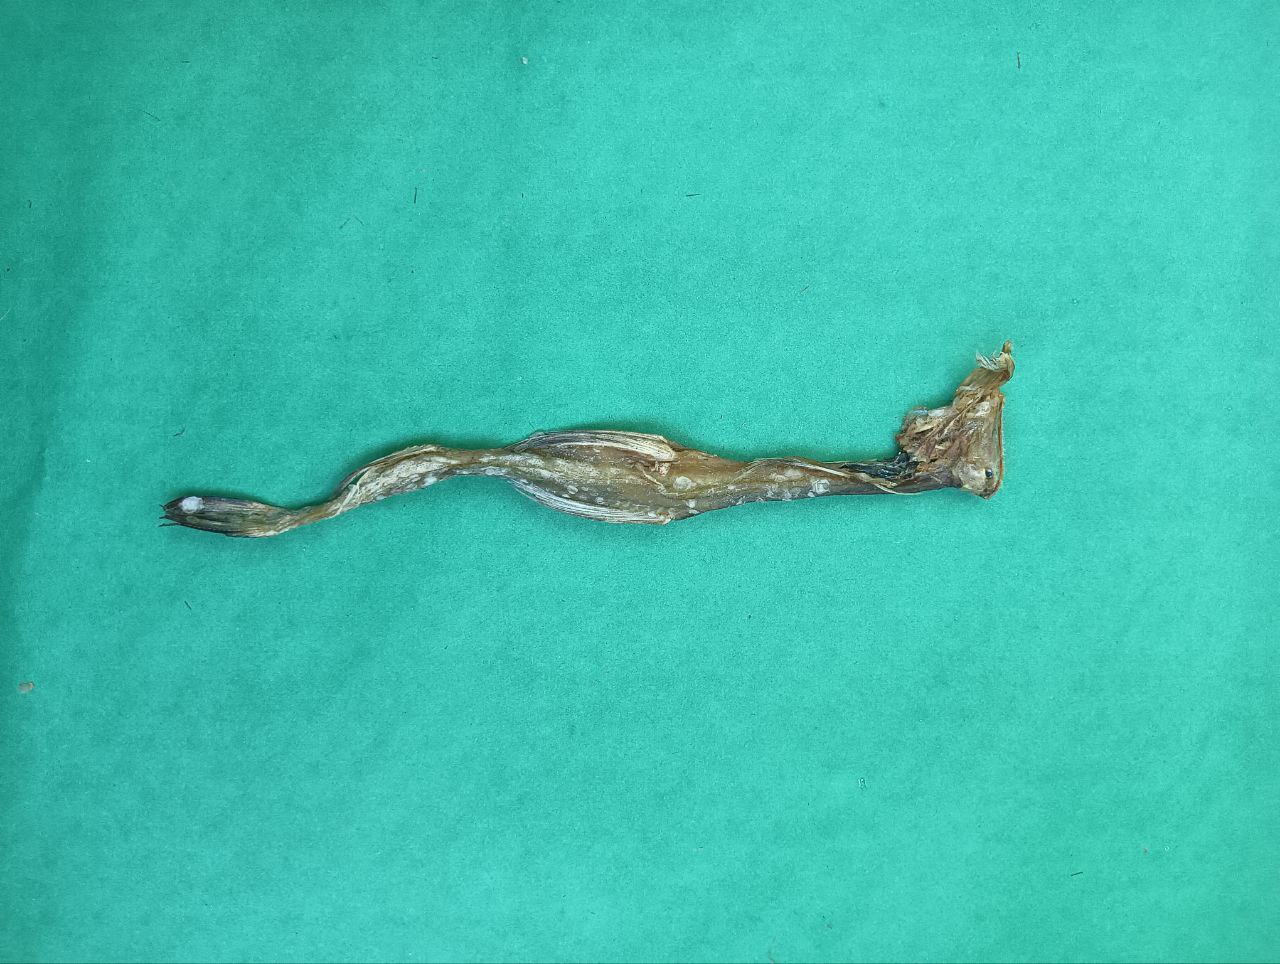
Species: Loitta